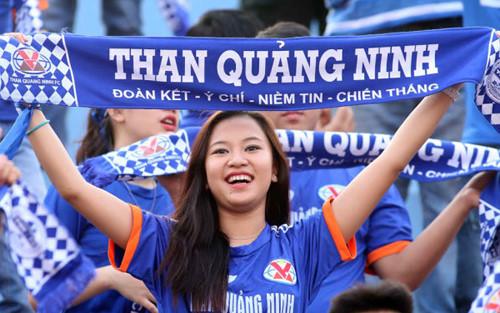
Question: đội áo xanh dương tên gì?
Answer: tên than quảng ninh